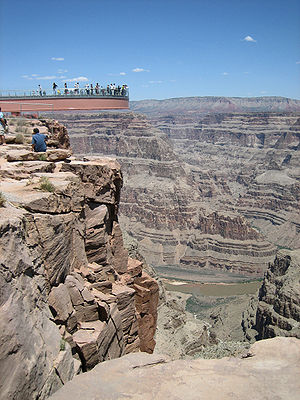
Saint-Gobain / Forretningsstruktur / Innovative materialer
Skywalk opført med SG-glas, udsigt over Grand Canyon.
Saint-Gobain S.A. er en fransk multinational byggematerialekoncern. Virksomheden er etableret i 1665 og har hovedsæde i udkanten af Paris. Oprindeligt var det en spejl- og glasproducent, men virksomheden producerer i dag en lang række byggematerialer og højstyrkematerialer.